New Toronto

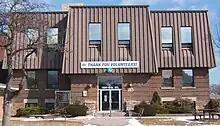
The building that housed the former New Toronto Town Hall.

The position of Mayor of the Town of New Toronto was created in 1920. The town also retained the position of reeve, as the municipality's second ranking position, until 1954 and had a deputy reeve from 1921 to 1953.